Garland, Texas

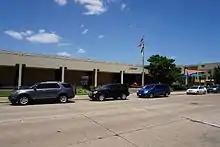
The Nicholson Memorial Library System's Central Library in July 2015

According to the City of Garland's Economic Development Partnership website, the top employers in the city are: